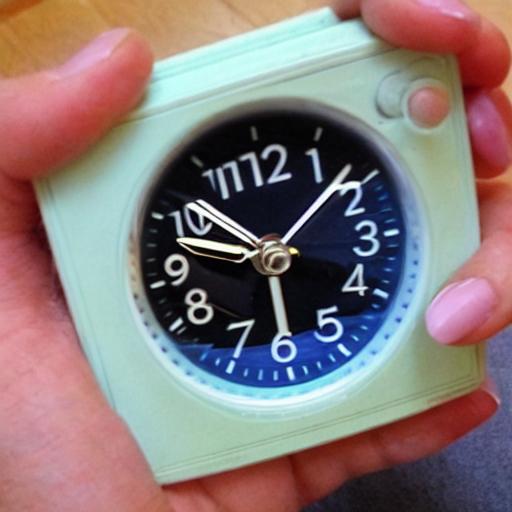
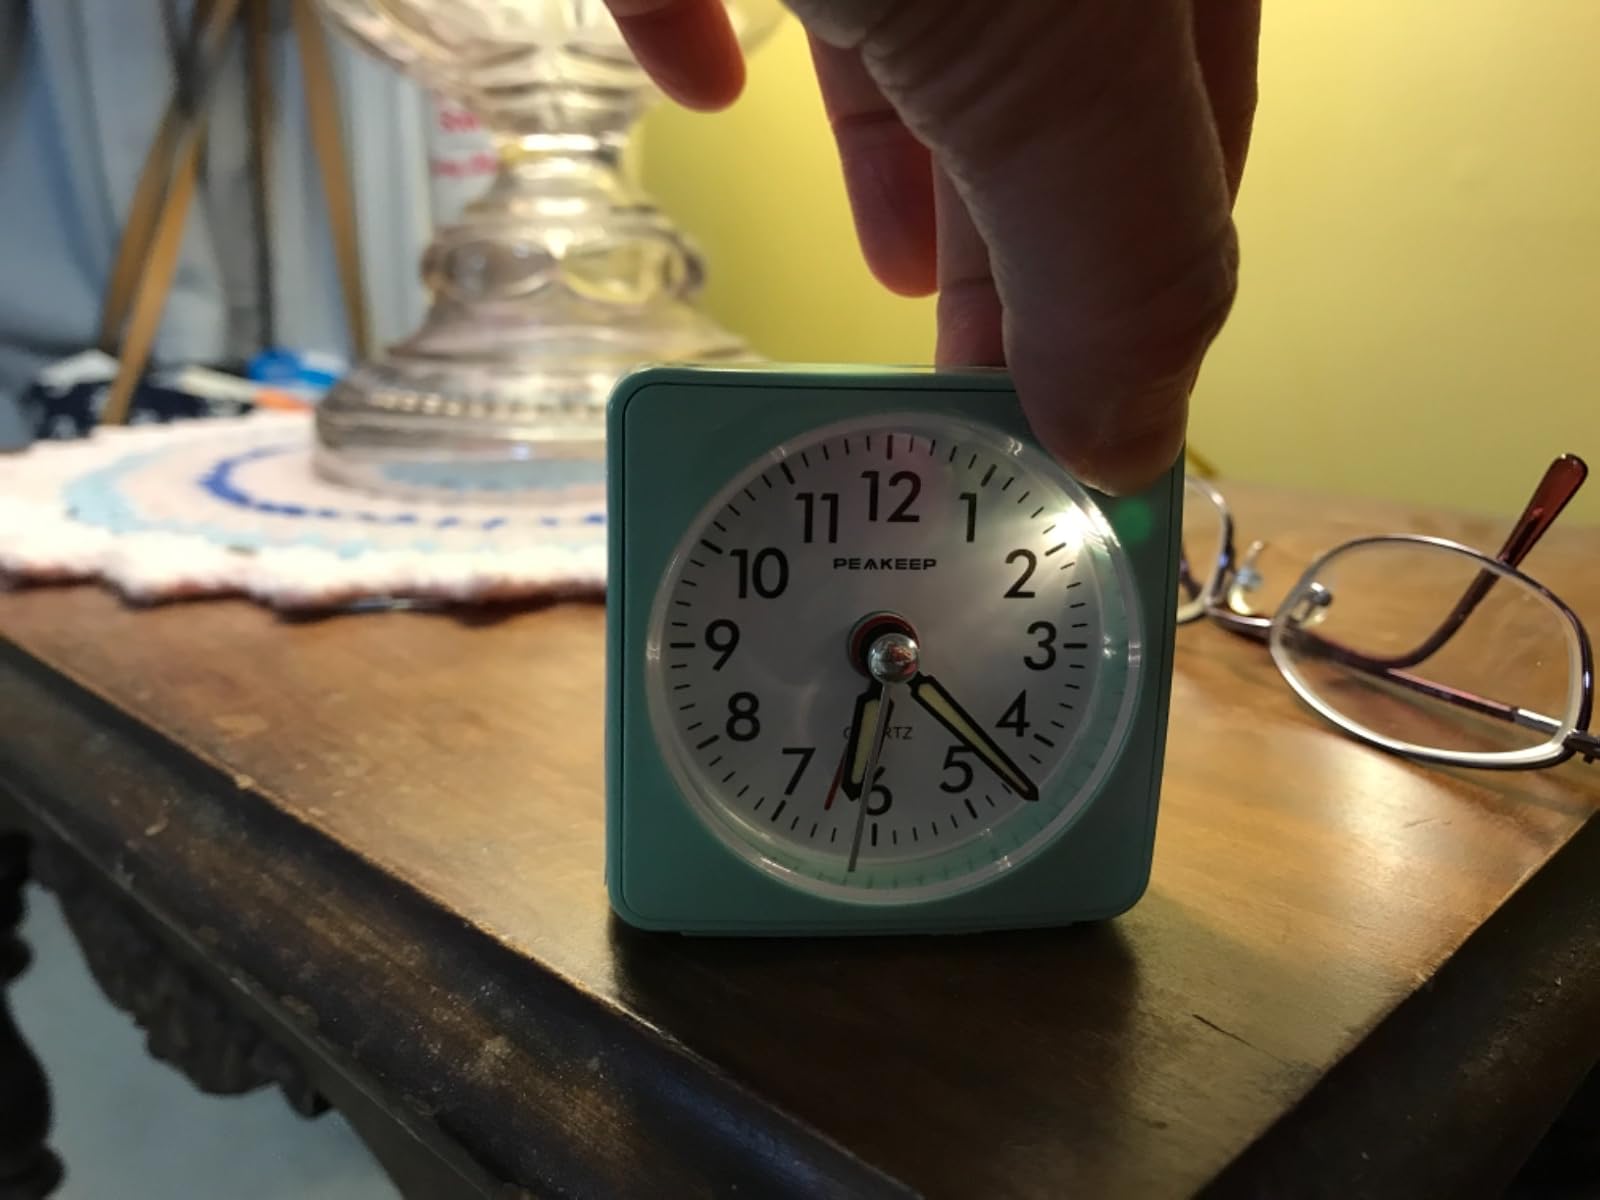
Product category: clock
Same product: no